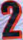
Number: 2